New York Marriott Marquis

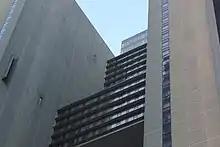
Recessed sections of hotel rooms between the two main slabs

The Portman Hotel was one of several in New York City being built in the mid-1980s, with a collective 3,500 rooms between them. Marriott Corporation president Bill Marriott and the company's executive vice president Fred Malek hoped the new hotel would revitalize Times Square, the decline of which they had personally witnessed when they were younger. The hotel was still not officially named until the end of 1982, when it became the "Marriott Marquis". By then, excavations were nearly complete. The concrete elevator core was then poured through a steel-and-wood formwork that was moved upward at a rate of per hour. The core had risen to the fourth story in January 1983. A sign with the Marriott name was hung on the core, though members of the public were still unaware that Marriott was in charge of the project, according to a "New York Daily News" account. The core had risen to nearly its full height by mid-1983, with the girders to be built afterward.